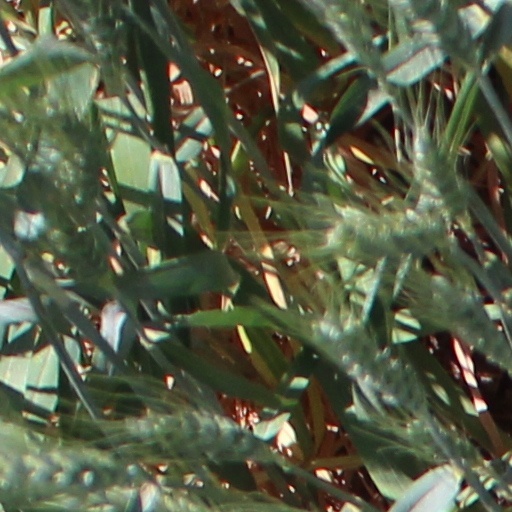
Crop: wheat